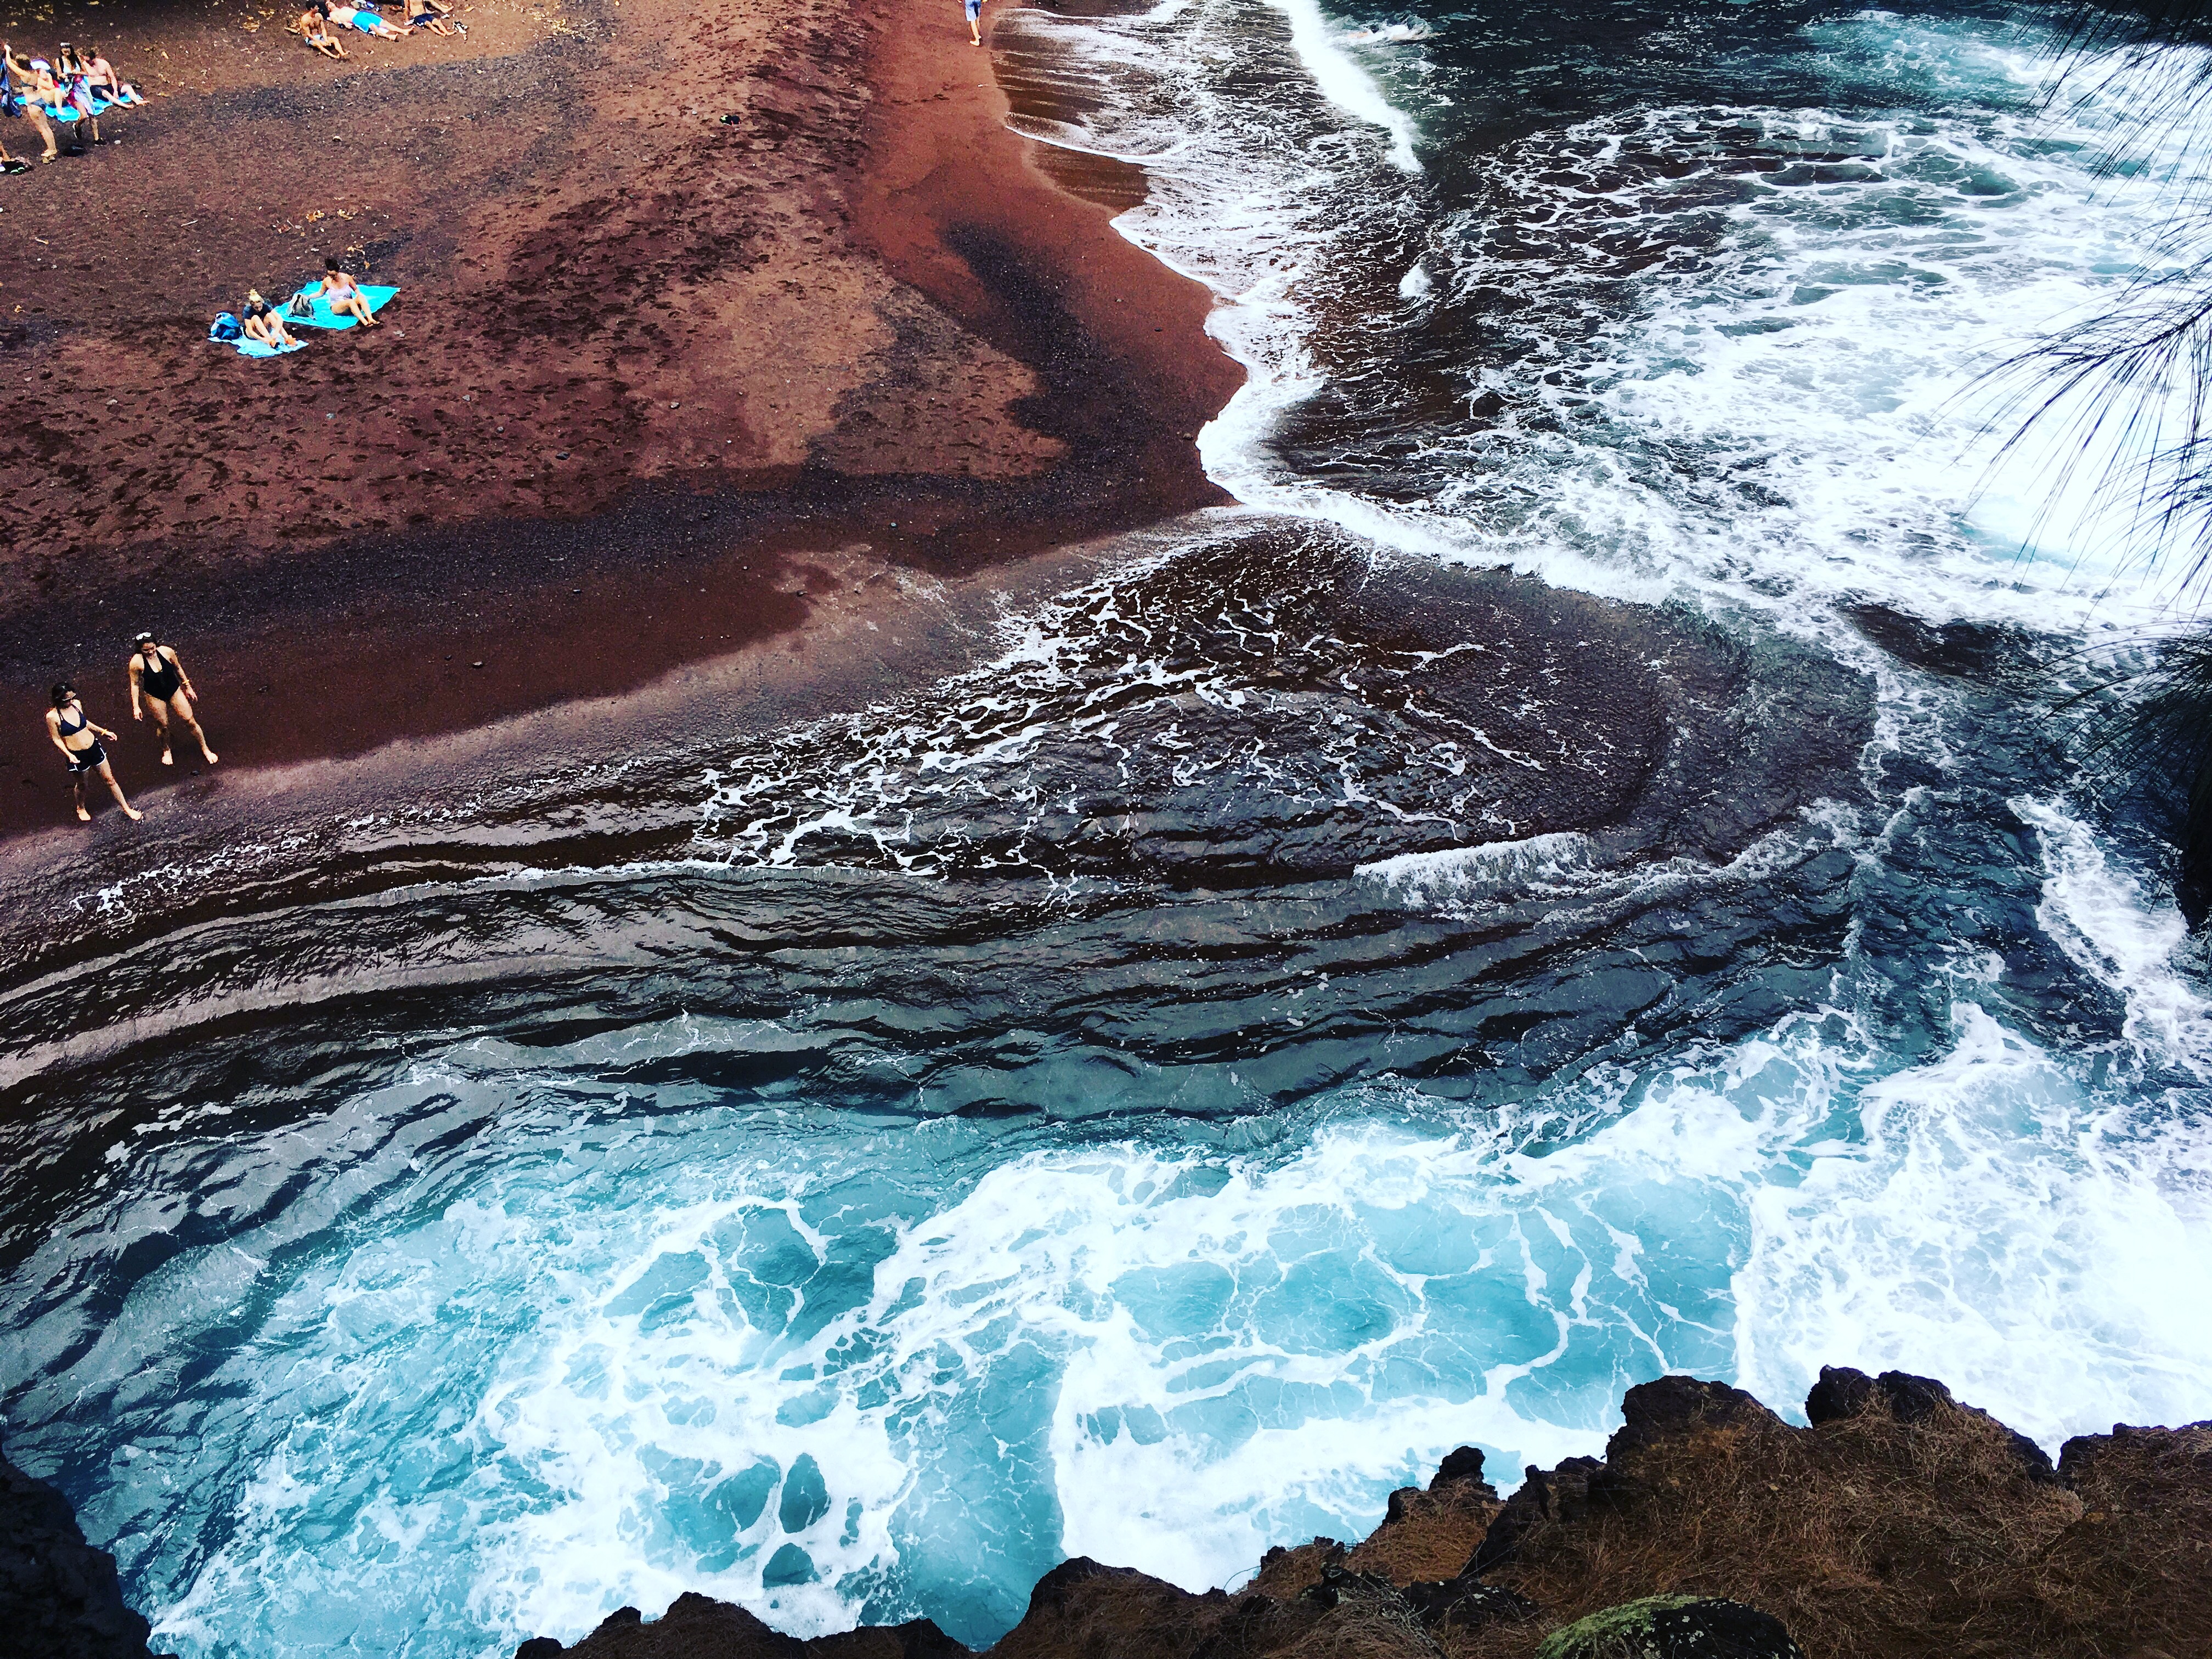
sea, coast, water, rock, ocean, waterfall, wave, river, cliff, rapid, hawaii, terrain, body of water, maui, water feature, red sand, geological phenomenon, wind wave